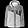
Label: Coat